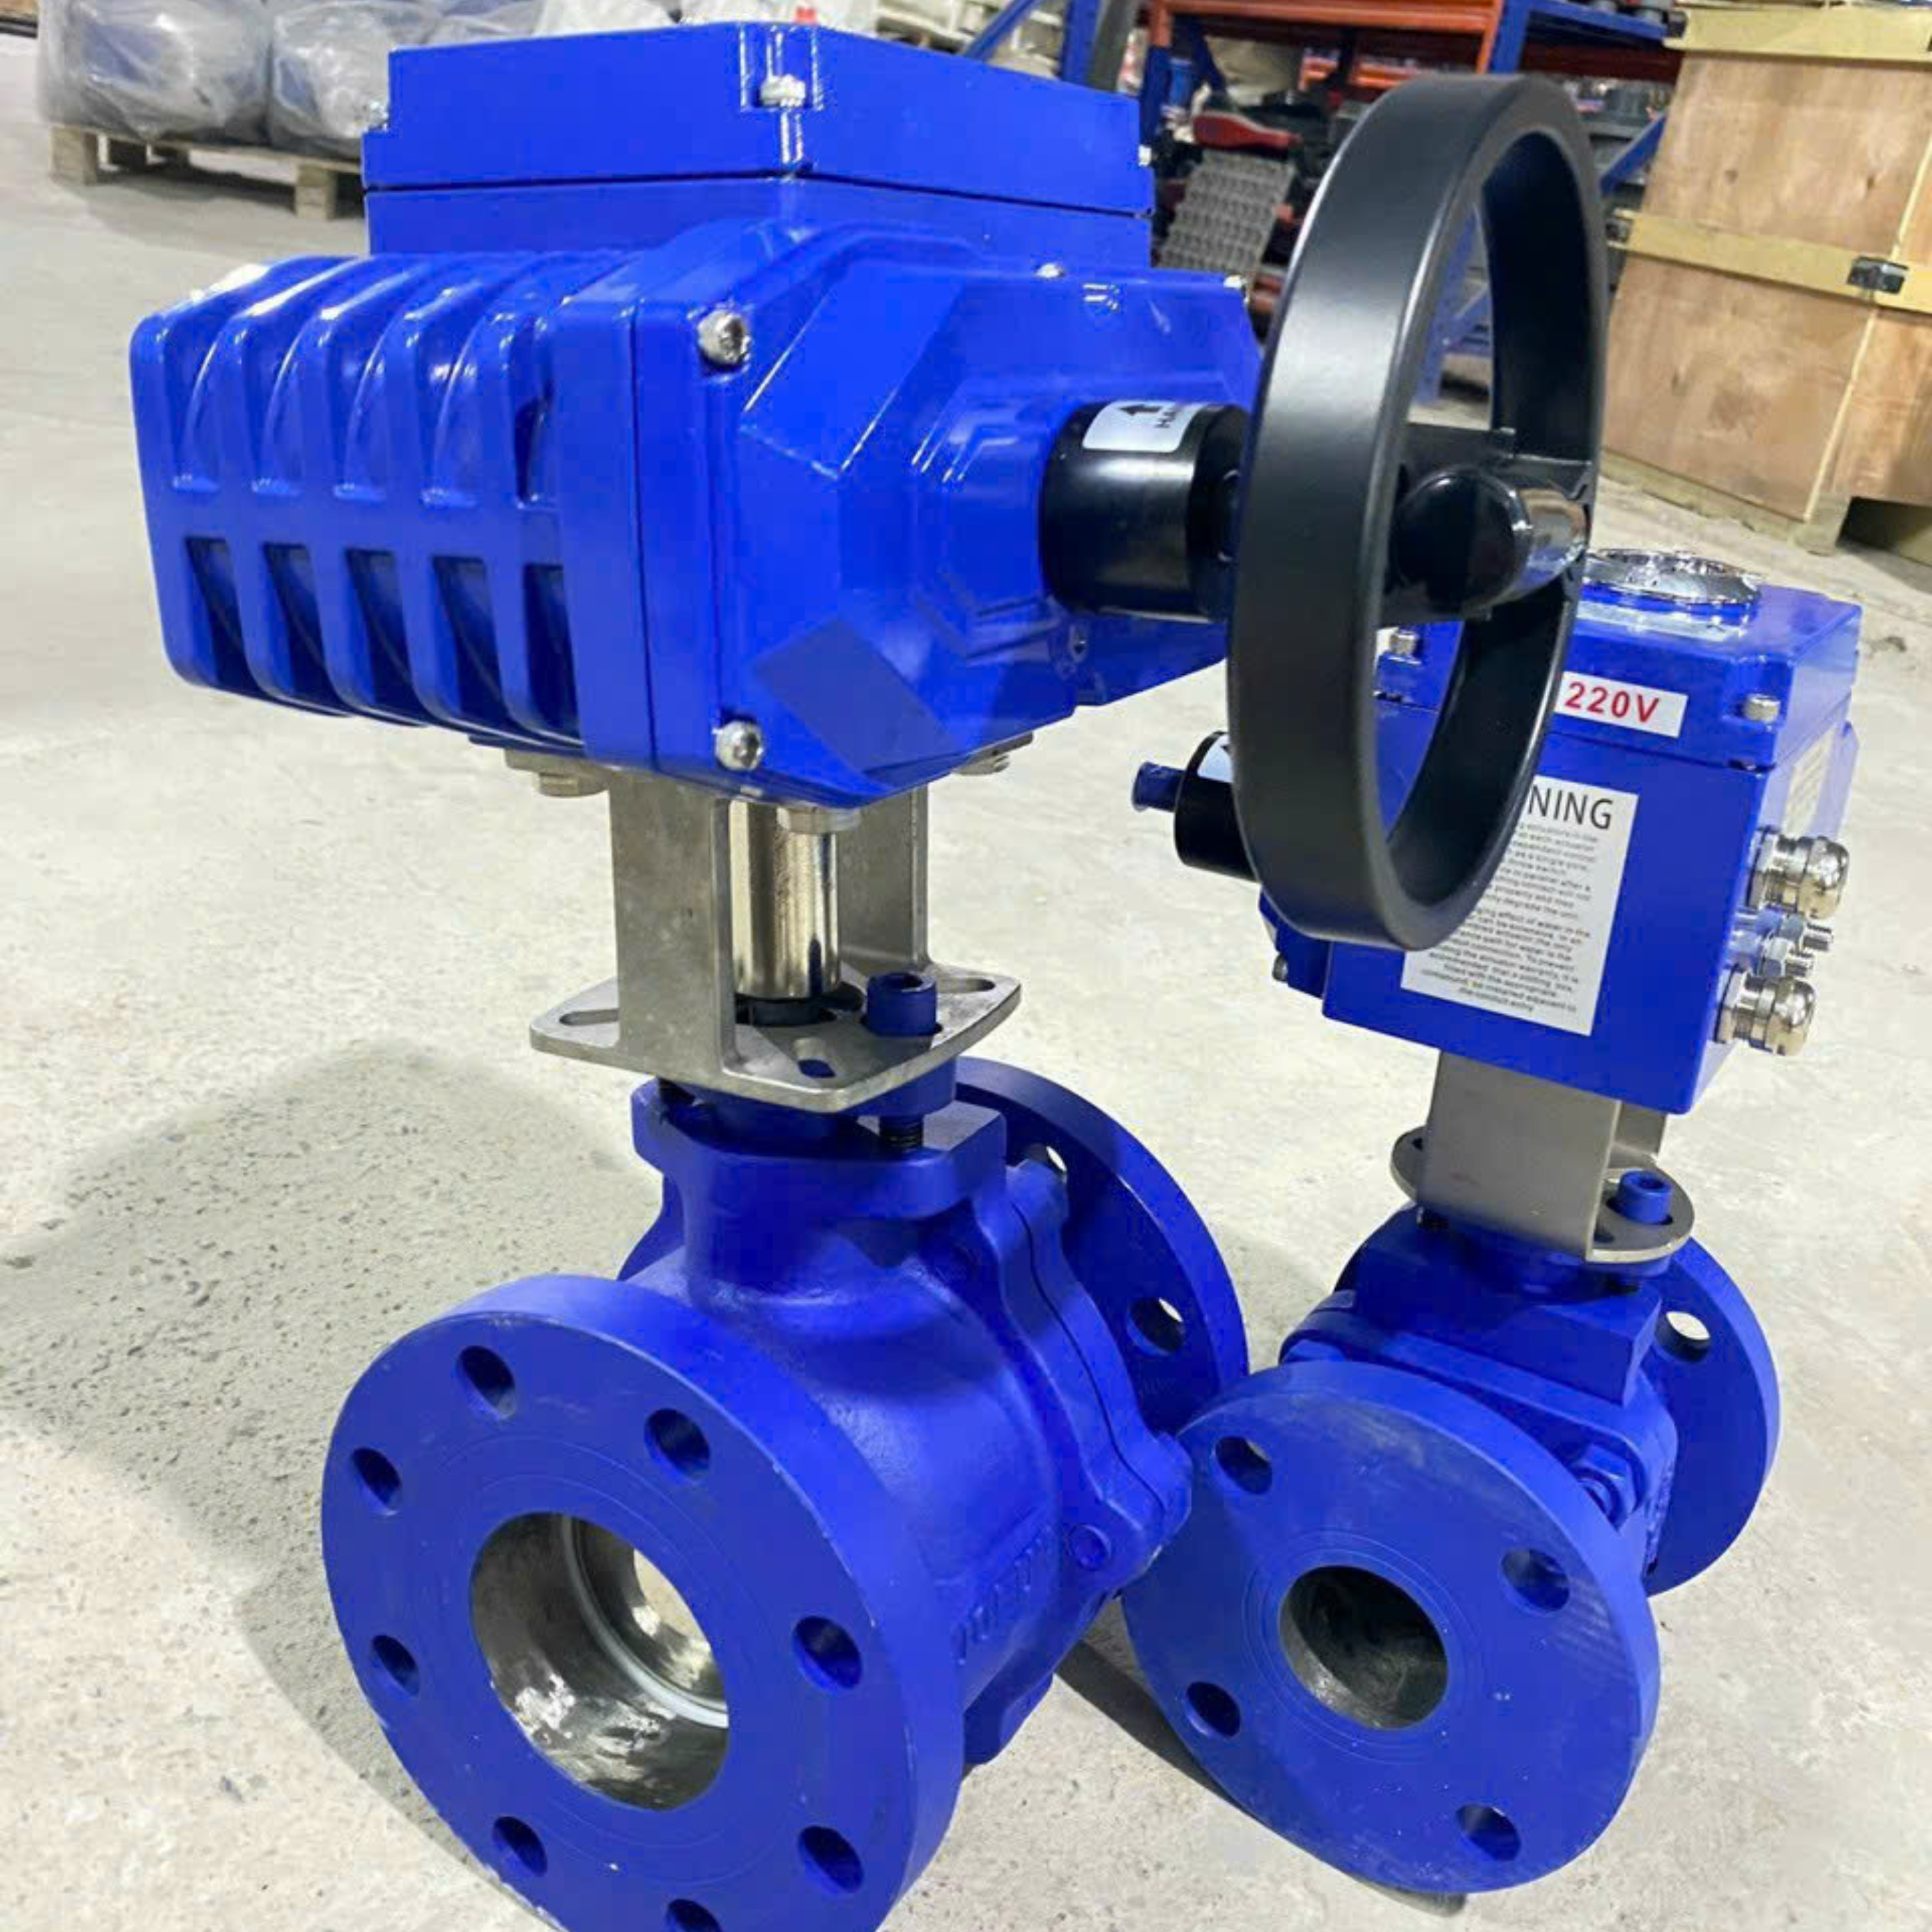
valve, machine, flange, plastic, Plumbing Valve, titanium